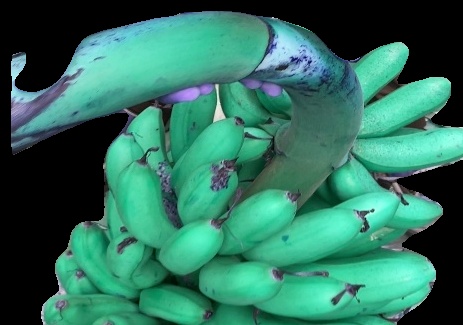
Variety: rasbale
Grade: grade1